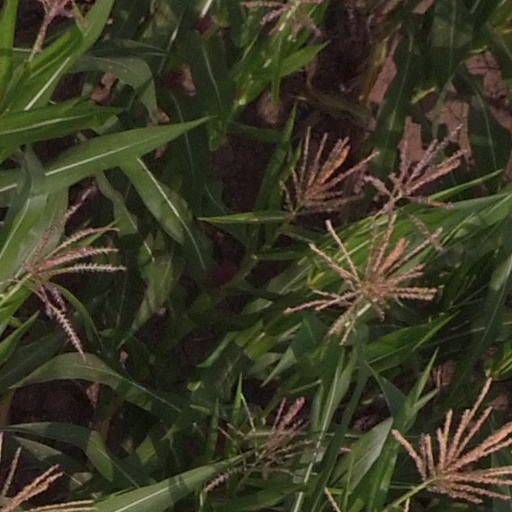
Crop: maize; corn